Doris McKellar

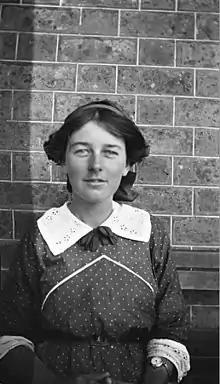
Doris Mckellar c.1917

Doris Winifred McKellar (1897–1984), born Doris Winifred Hall was an Australian photographer, born in Melbourne.